Lion Rock Tunnel

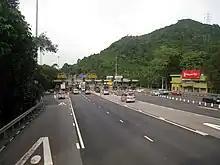
Lion Rock Tunnel toll plaza, on the Sha Tin side.

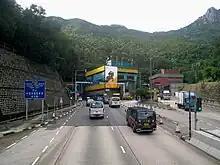
New Kowloon side. The Second Lion Rock Tunnel is on the left, the "old" tunnel is on the right. Lion Rock is visible in the top right corner.

The Lion Rock Tunnel, the first major road tunnel in Hong Kong, is a twin-board toll tunnel, connecting Hin Tin, Sha Tin in the New Territories and New Kowloon near Kowloon Tong. It has two southbound lanes, and there are two northbound lanes in the Second Lion Rock Tunnel, with the toll booths located at the Sha Tin end. They are vital components of Route 1.